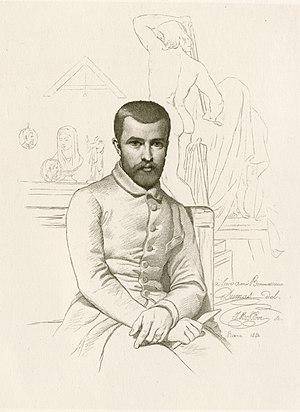
Reproduit dans l’ouvrage de Léo Armagnac sur Bonnassieux, Paris, 1897 Photo
Jean Marie Bienaimé Bonnassieux est un sculpteur français, né le 18 septembre 1810 à Panissières et mort le 3 juin 1892 à Paris 7ᵉ.